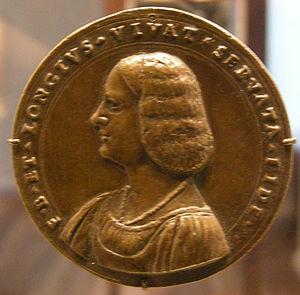
Gianmaria Pomedello est un graveur et un peintre italien de la haute Renaissance qui fut actif au début du XVIᵉ siècle.